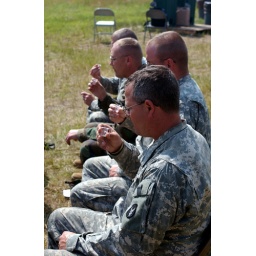
Chaplain Gary Selof conducts a church service in the field during Annual Training in Camp Ripley, Minnesota